Wildlife of the Levant

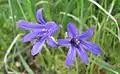
"Ixiolirion tataricum" in the Hebron Mountains

In a 1970 study, French botanist Paul Mouterde enumerated 3,459 species in Syria and Lebanon, belonging to 865 genera in 131 families. Of these, approximately 300 species are endemic to Syria and Lebanon and not found elsewhere. In 2006, 900 plant species belonging to 130 families were recorded in Syria. A study conducted by the Ministry of Local Administration has revealed that 3,100 seed-covered plant species, representing 1.4% of the 220,000 known species worldwide, have been documented in Syria. Furthermore, 12 species of gymnosperms were identified. The most significant families are Asteraceae, angiosperms, and legumes. A total of 47 genera and 450 species of legumes are documented in Syria. The cattad is the most diverse species in the Levant, with Post recording 115 species distributed throughout the Levant and Sinai. The distribution of plant ecosystems is influenced by climatic and topographical factors. The following sections present an overview of the most significant climatic zones in the Levant, accompanied by a description of the plant communities that are characteristic of each zone.